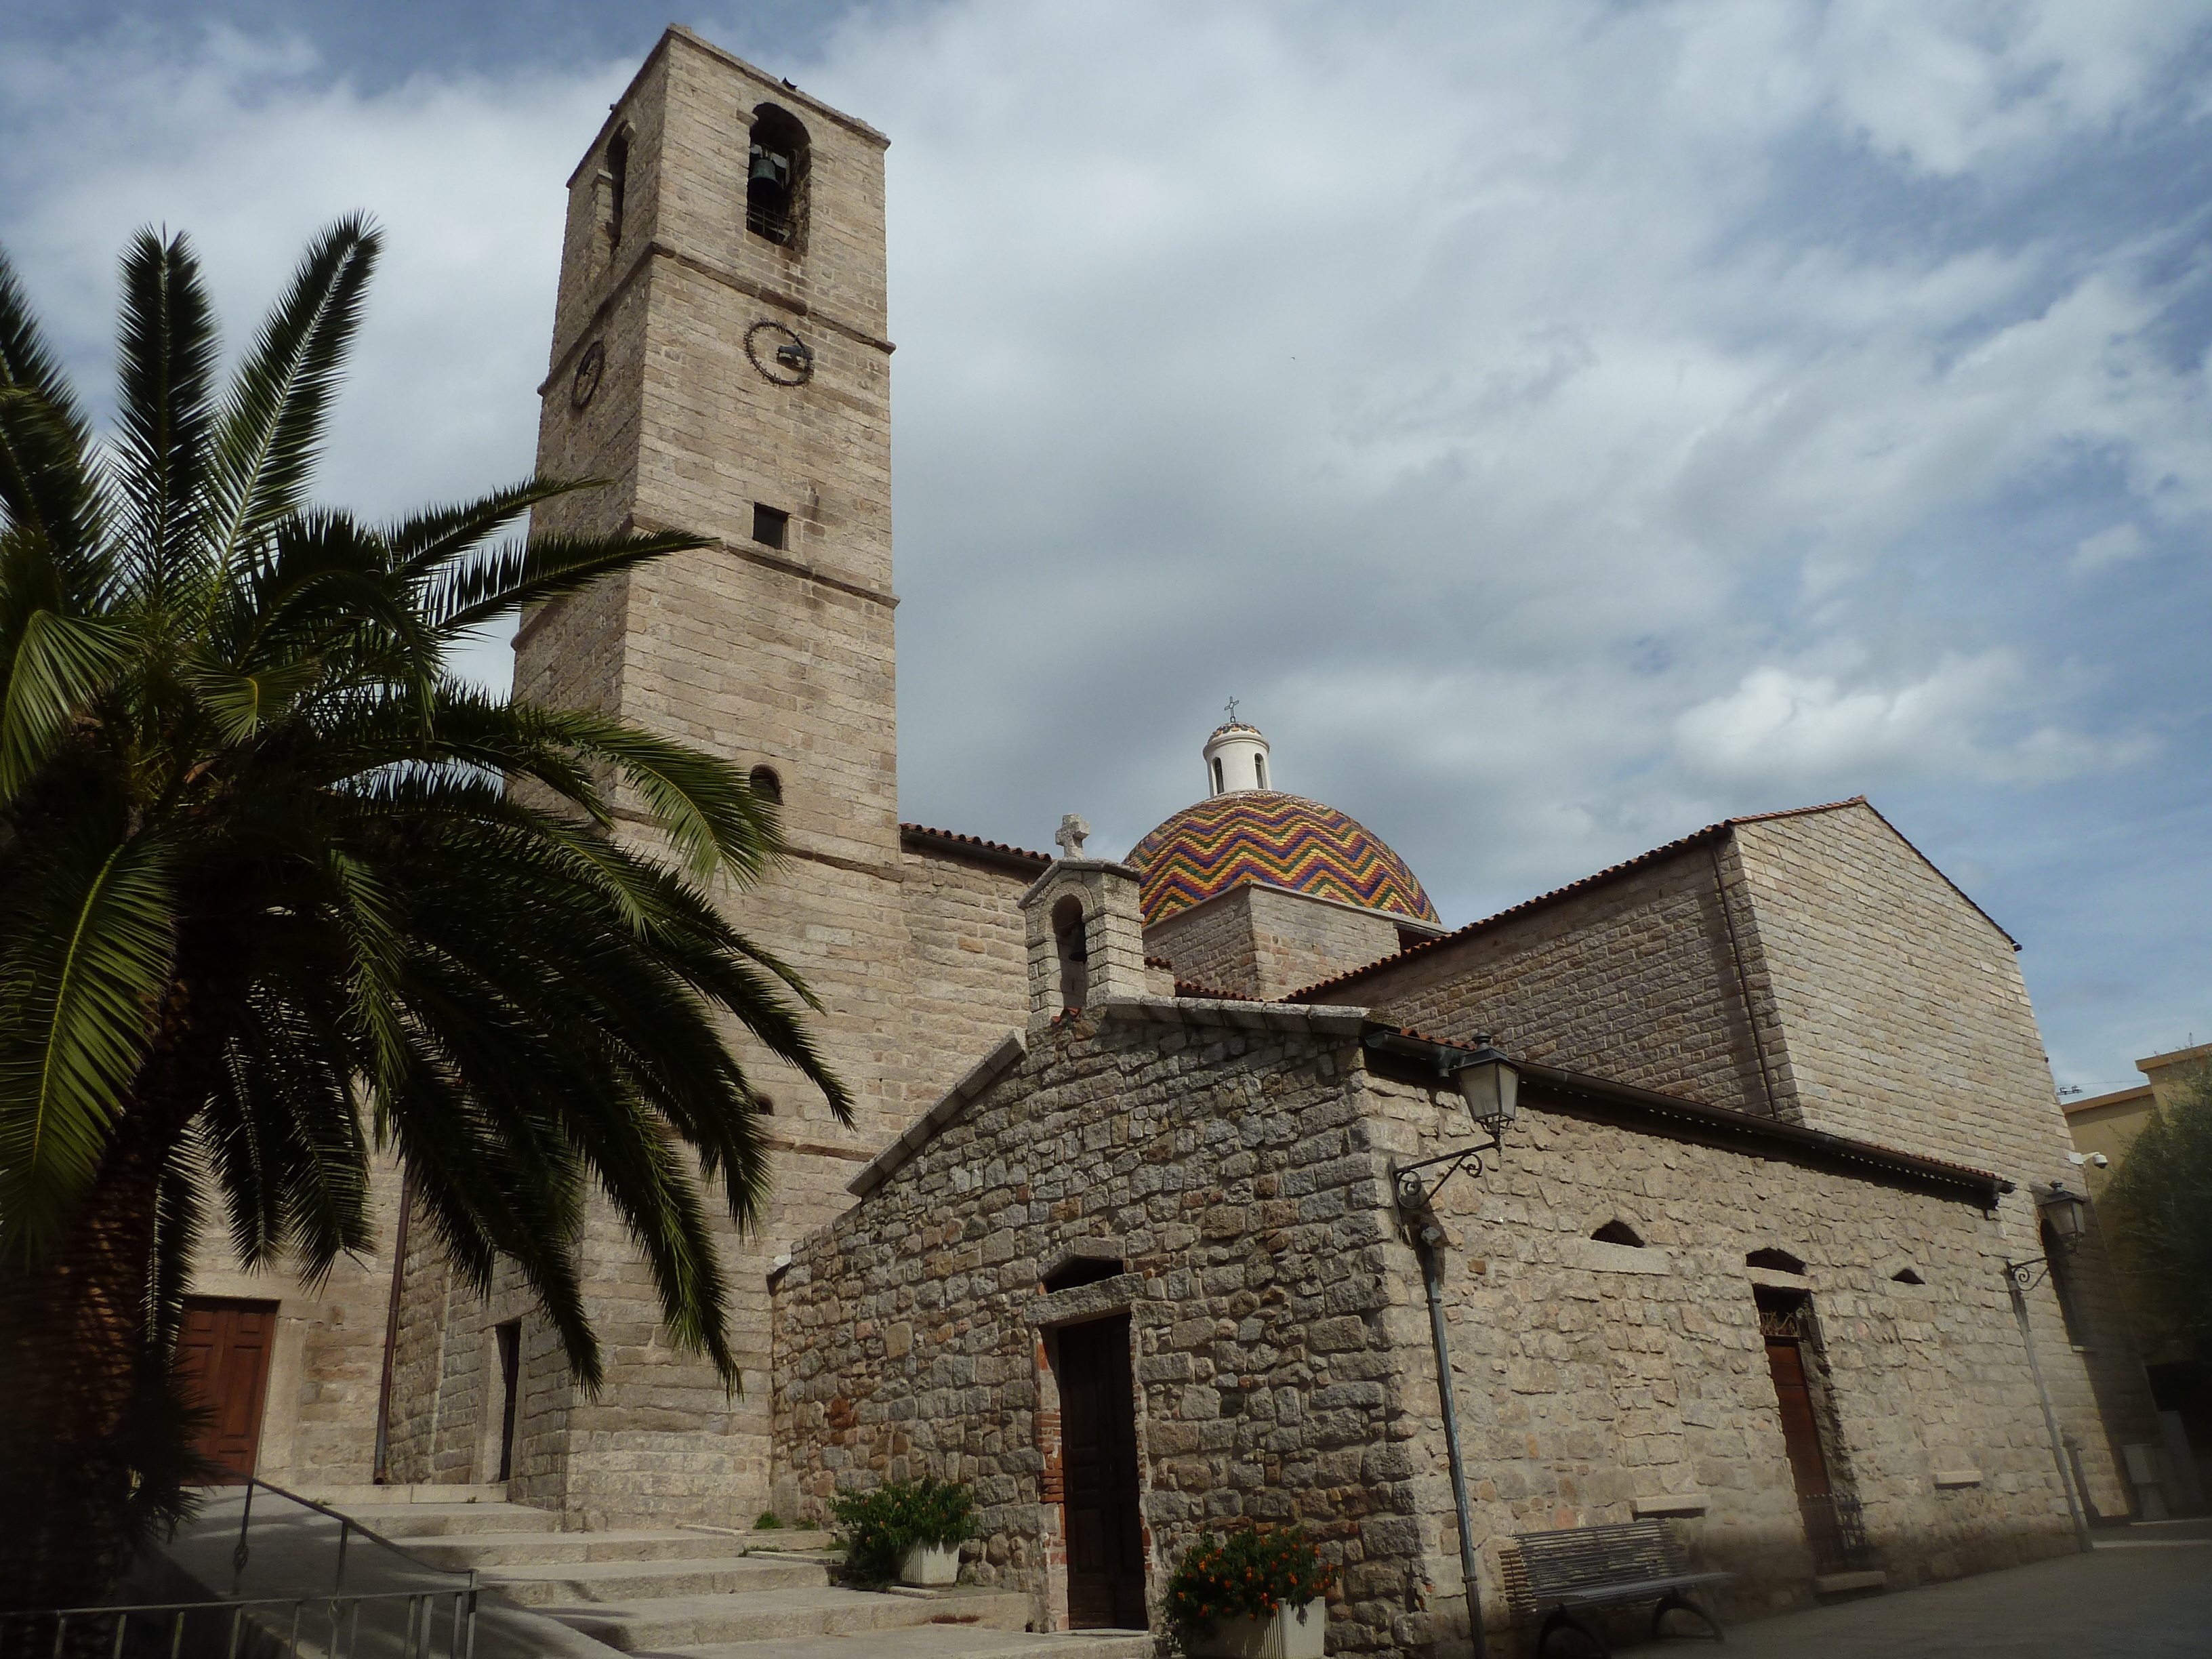
architecture, sky, town, building, old, village, tower, religion, church, chapel, christian, place of worship, bell tower, pray, catholic, art, spire, steeple, monastery, jesus, prayer, synagogue, christianity, historically, god, believe, house of prayer, christen, catholicism, house of worship, church roof, spanish missions in california